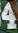
Number: 4